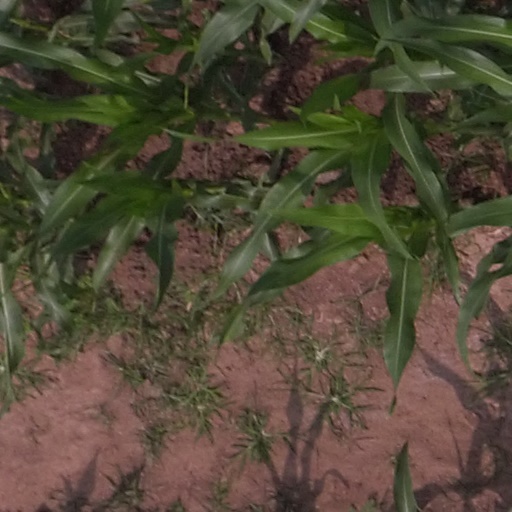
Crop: maize; corn